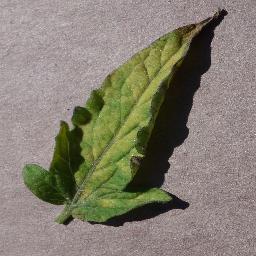
Label: Tomato___Leaf_Mold